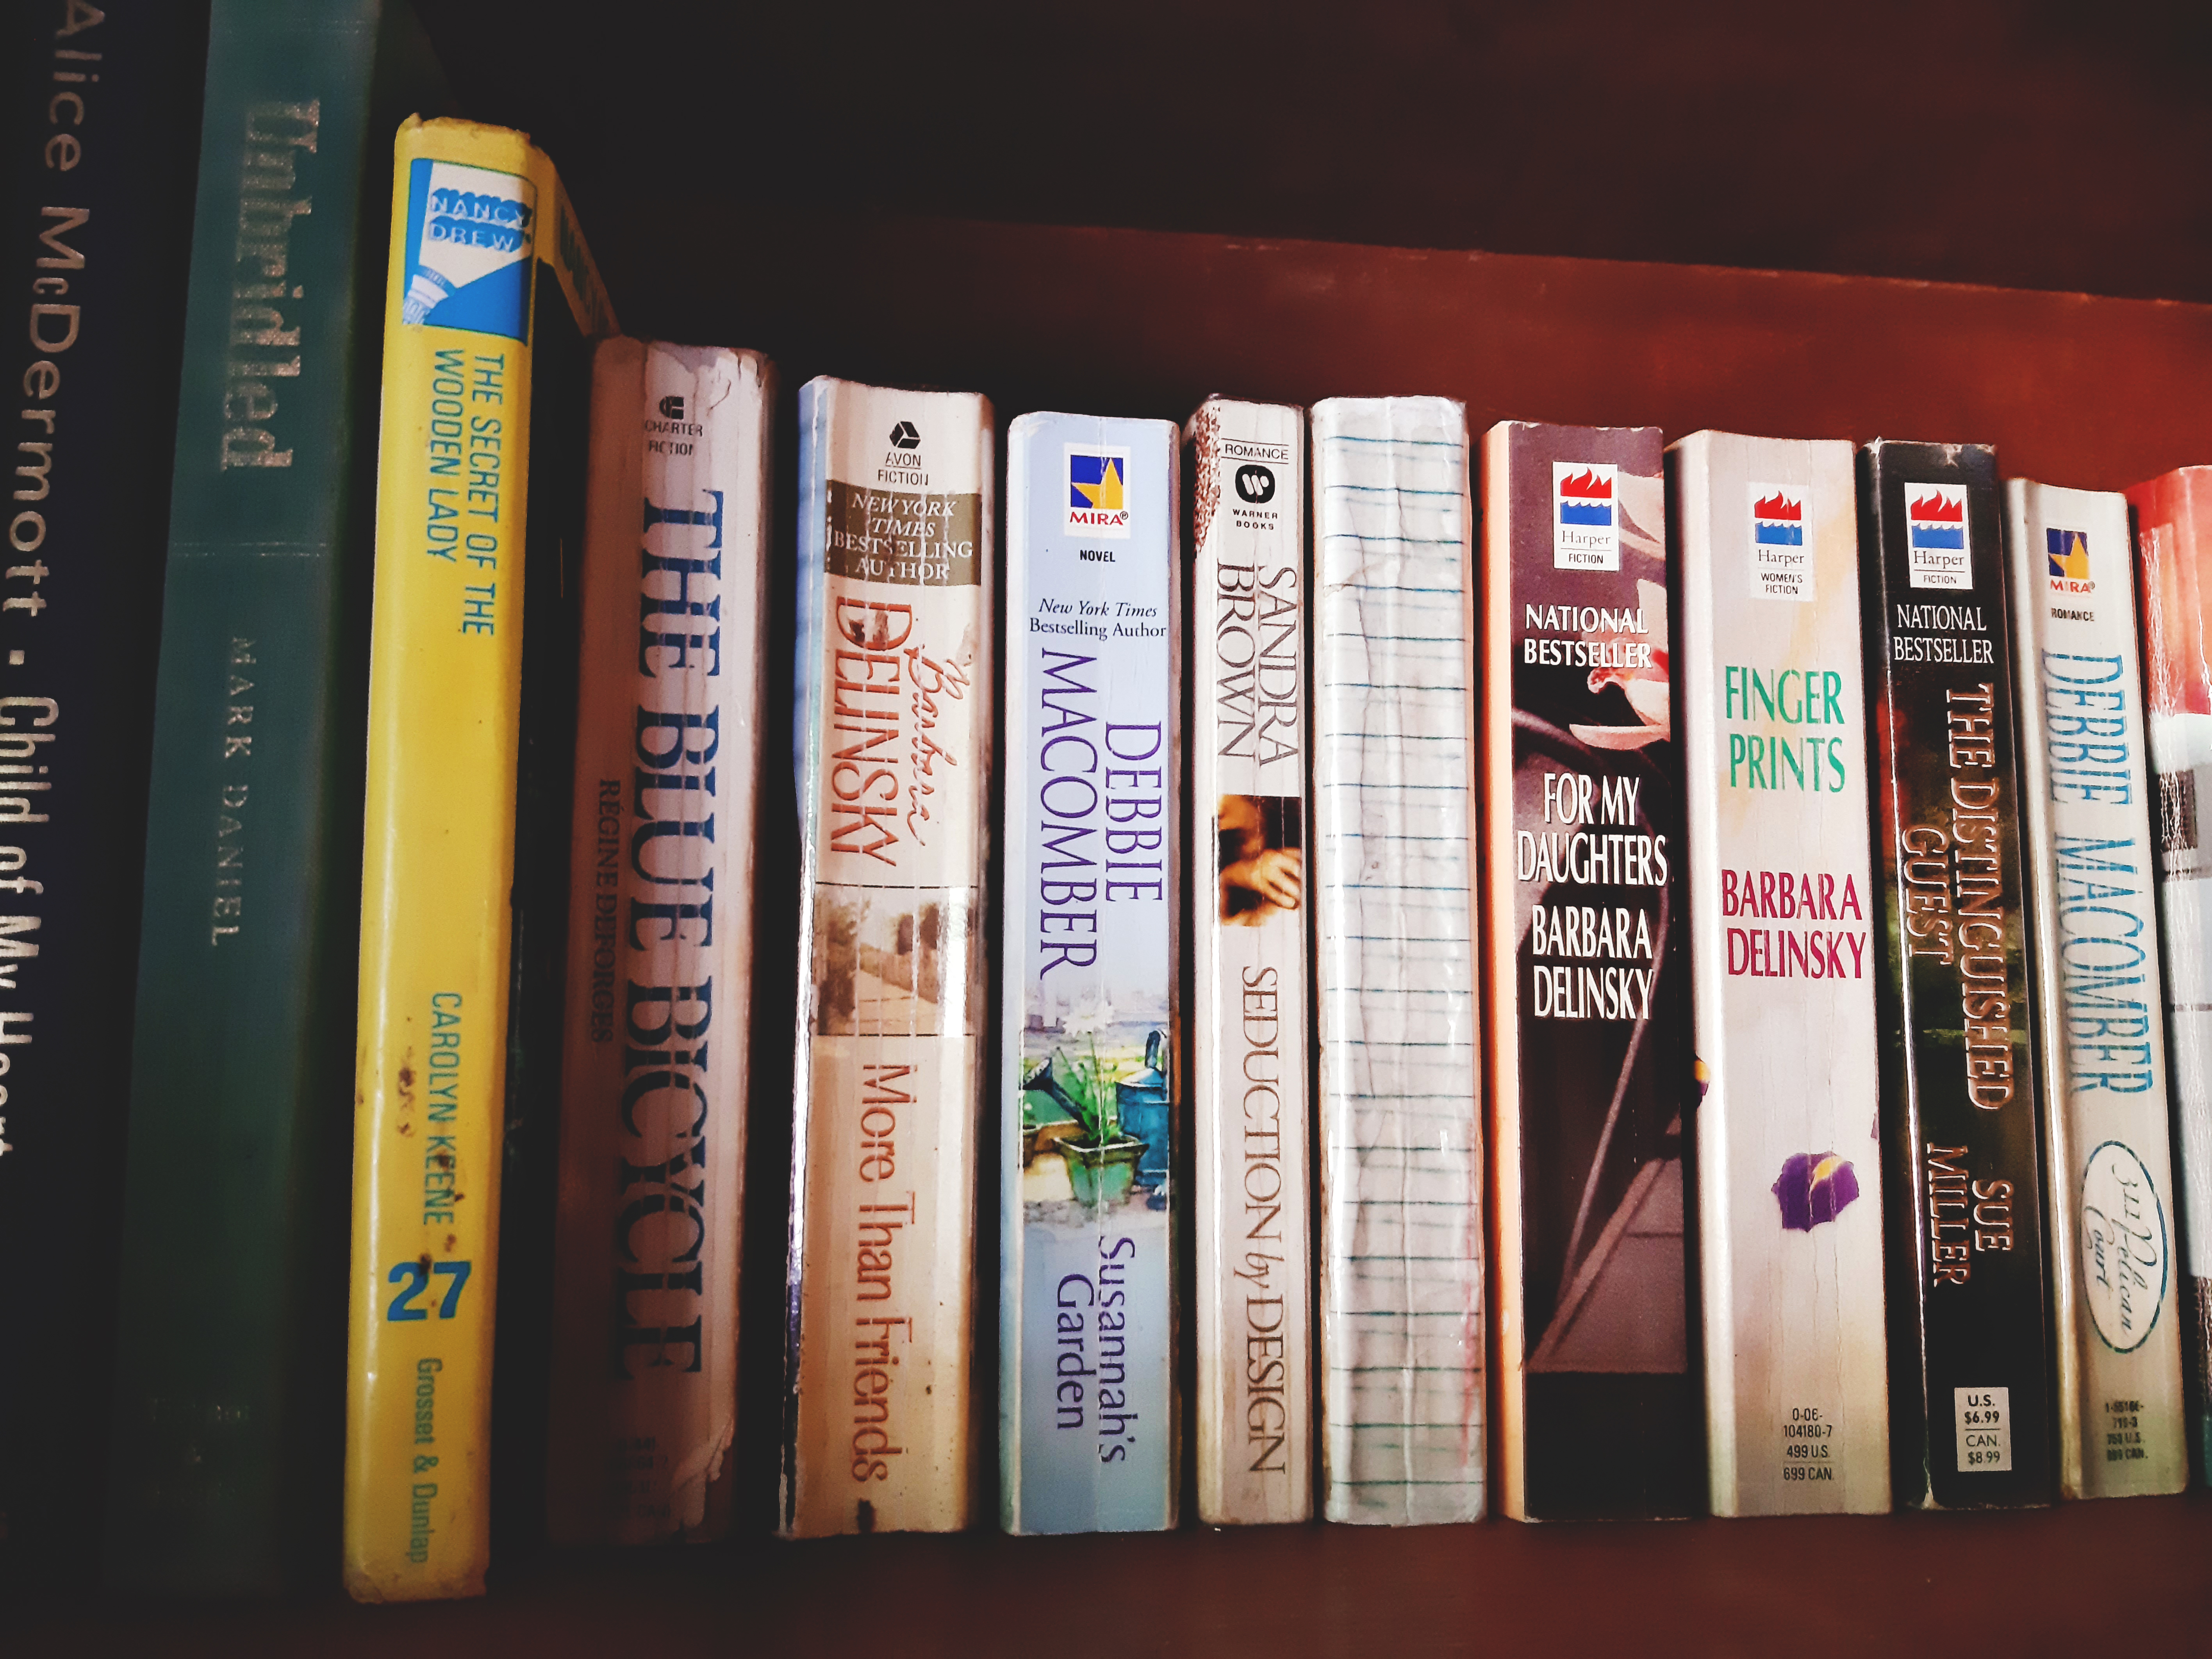
books, stack, library, education, literature, bookshelf, read, reading, textbook, stacked, bookstore, novel, paperback, romance, bookcase, shelf, book, shelving, publication, bookselling, self help book, collection, furniture, cyclone